Indian rupee

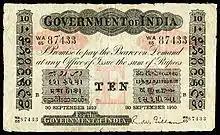
Government of India 10 rupees (1910)

The design of banknotes is approved by the central government, on the recommendation of the central board of the Reserve Bank of India. Currency notes are printed at the Currency Note Press in Nashik, the Bank Note Press in Dewas, the Bharatiya Reserve Bank Note Mudran (P) Ltd at Salboni and Mysore and at the Watermark Paper Manufacturing Mill in Narmadapuram. The Mahatma Gandhi Series of banknotes are issued by the Reserve Bank of India as legal tender. The series is so named because the obverse of each note features a portrait of Mahatma Gandhi. Since its introduction in 1996, this series has replaced all issued banknotes of the Lion Capital Series. The RBI introduced the series in 1996 with 10 and 500 banknotes. The printing of 5 notes (which had stopped earlier) resumed in 2009.